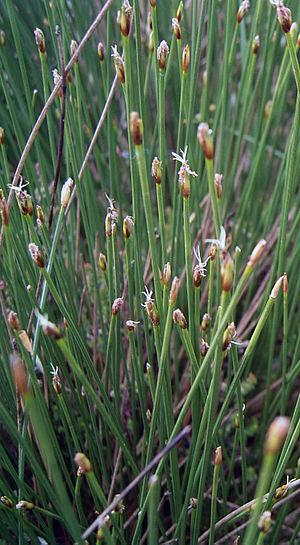
Gazon est un terme de géographie et de toponymie locale spécifique au massif des Vosges en Lorraine et en Alsace. Il désigne dans ce massif une pelouse ou un pré en altitude, le plus souvent sur les Hautes-Chaumes. Son équivalent alsacien, Wasen, est répandu dans tout le sud de l’Allemagne, particulièrement dans le massif jumeau des Vosges, à savoir la Forêt-Noire.
Trichophorum cespitosum, le scirpe cespiteux, trichophore cespiteux ou encore souchet cespiteux, est une espèce de plante herbacée vivace de la famille des Cyperaceae.